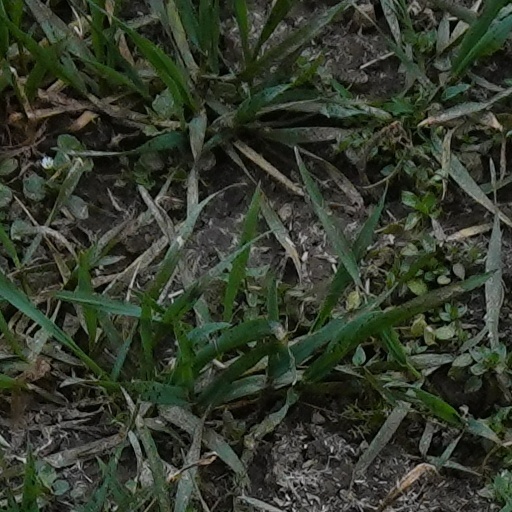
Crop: wheat